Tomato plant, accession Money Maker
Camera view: vertical (180 deg); turntable rotation: 150 degrees
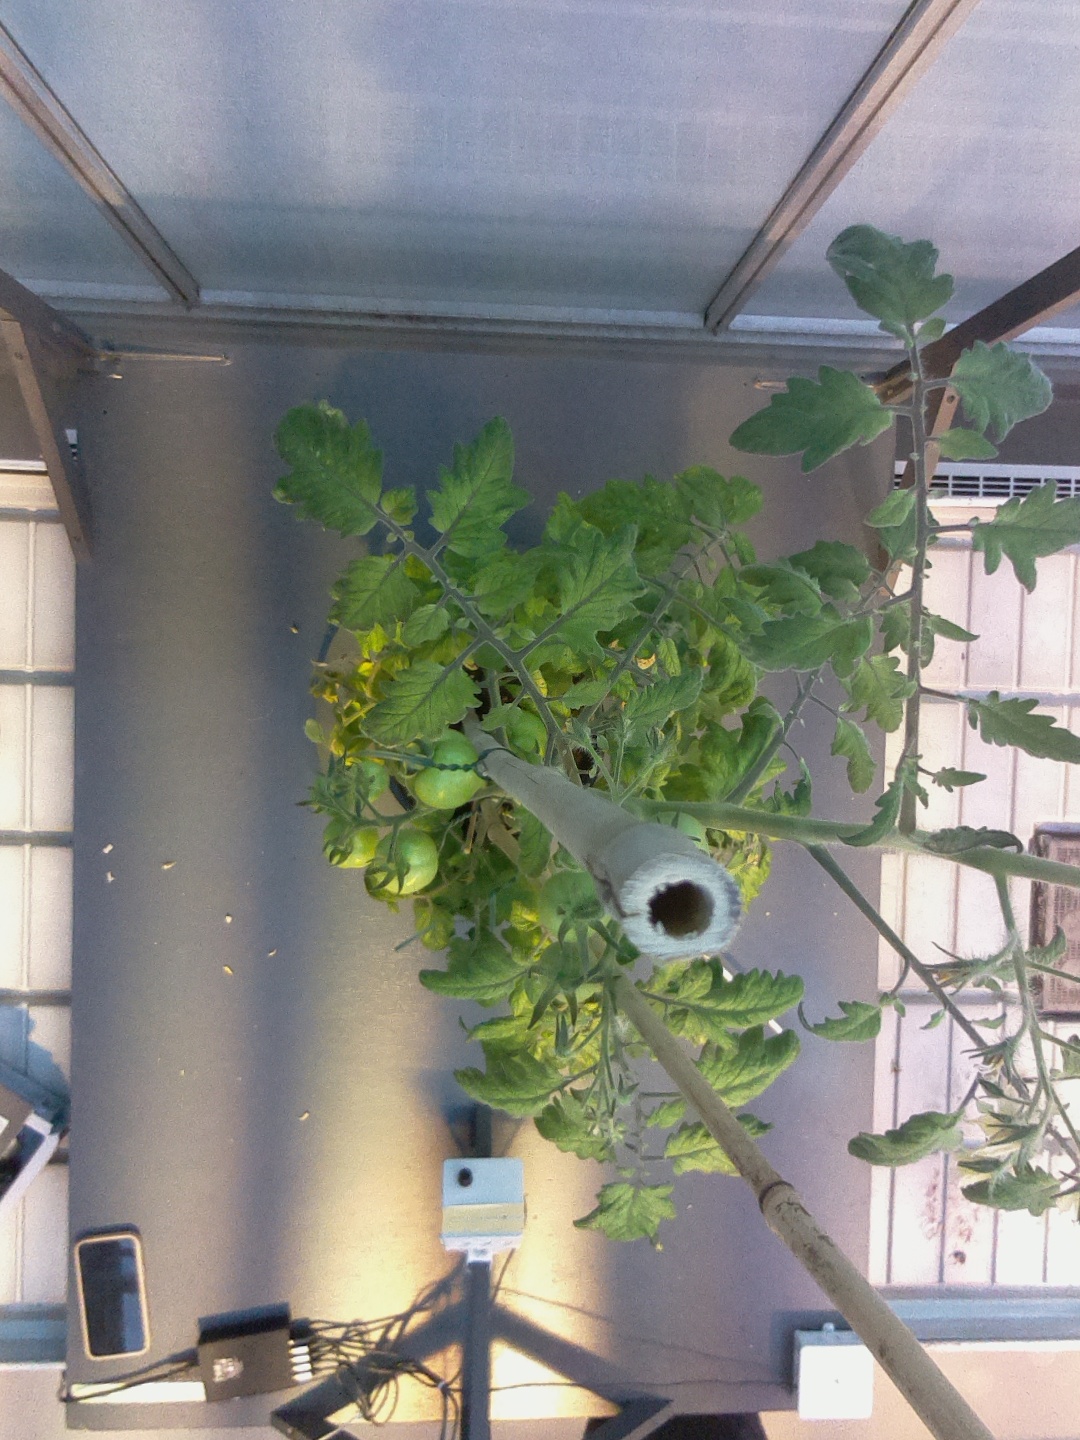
BBCH growth stage 75: 50%-60% of final fruit size